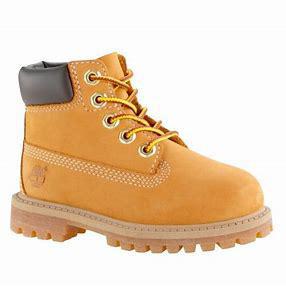
Brand: Timberland
Model: 6 Inch